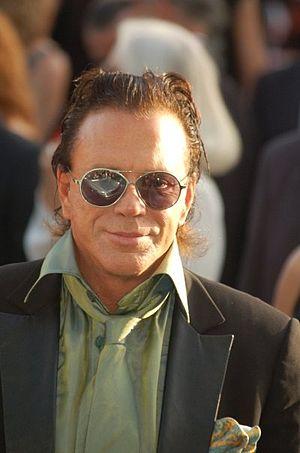
Mickey Rourke [ˈmɪki ɹʊəɹk] est un acteur, scénariste et boxeur américain né le 16 septembre 1952 à Schenectady.